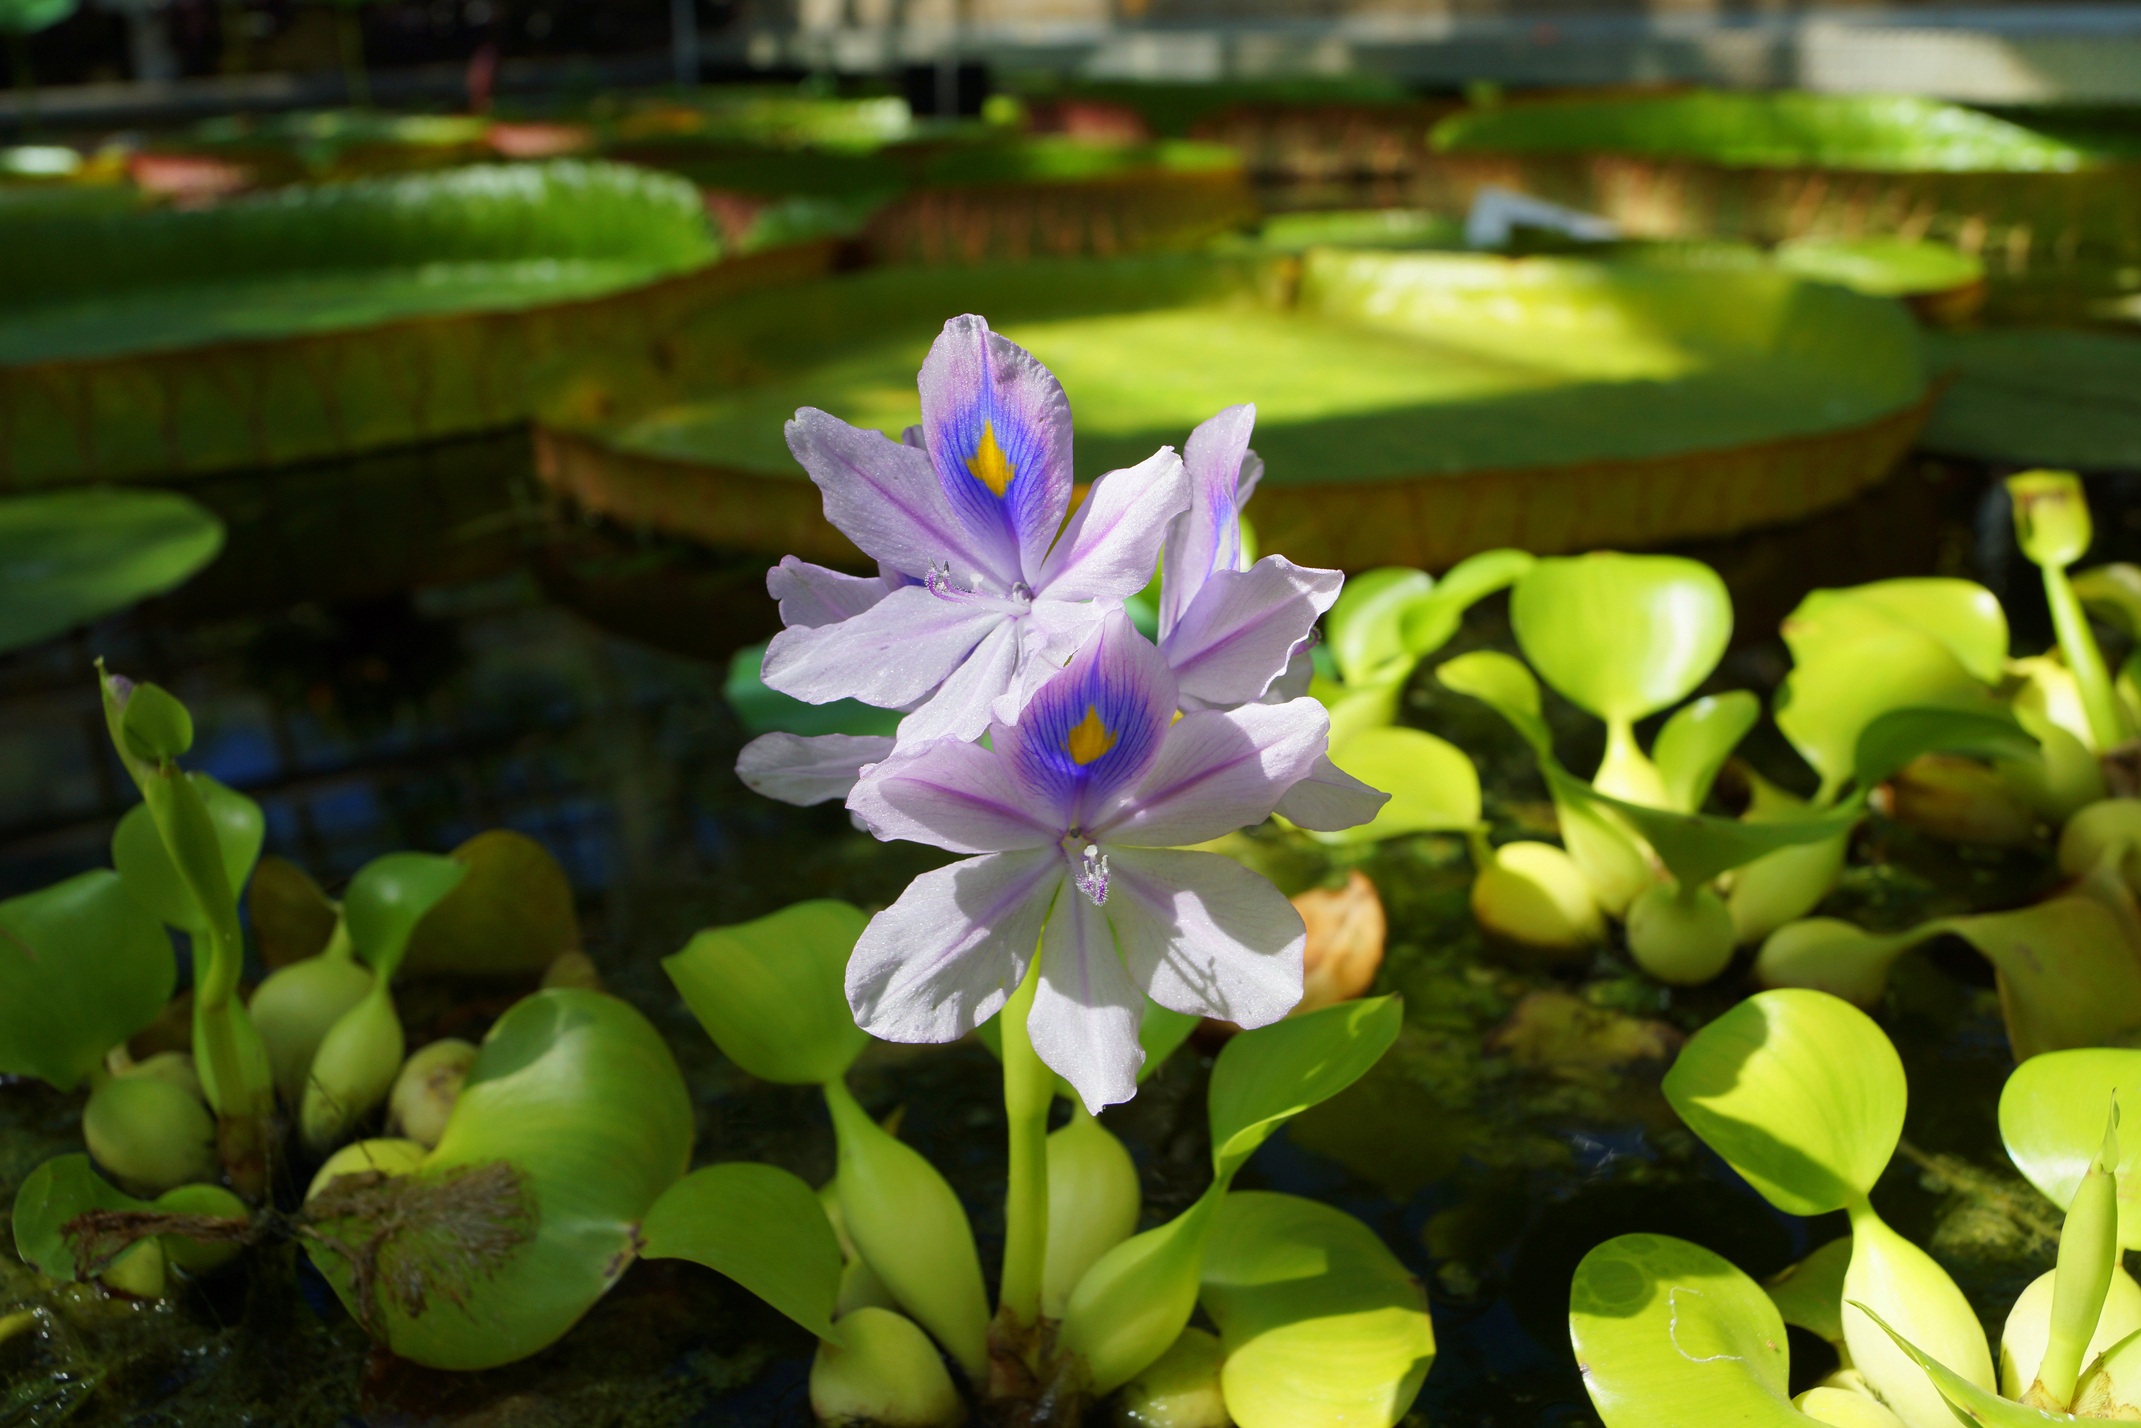
water, nature, blossom, plant, leaf, flower, petal, green, botany, garden, aquatic plant, flora, greenhouse, wildflower, flowers, lily, floristry, macro photography, flowering plant, flower water, water hyacinth, land plant